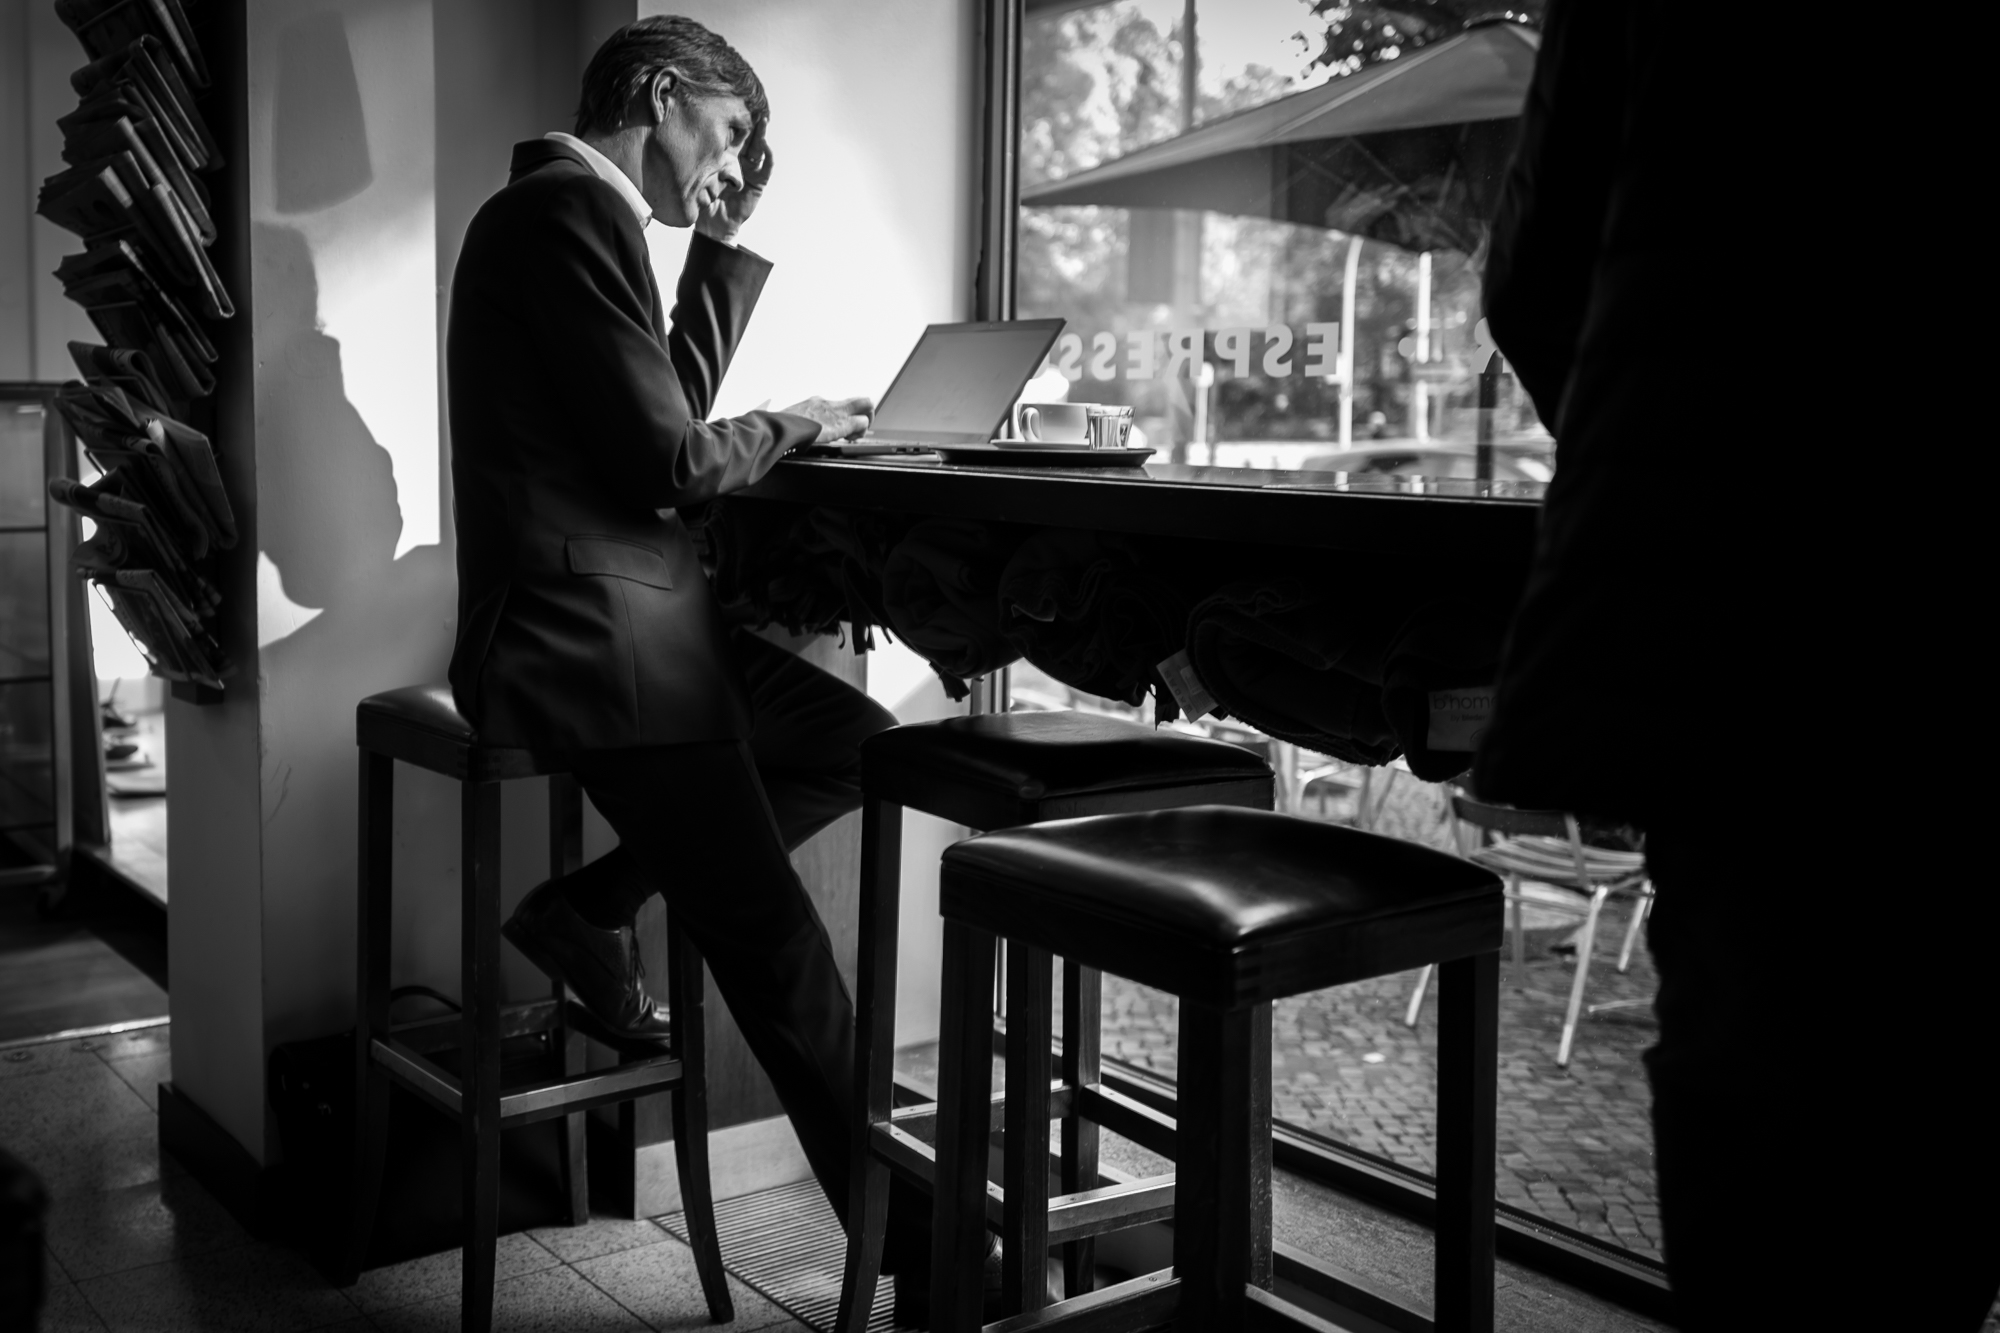
black and white, white, street, photography, black, monochrome, streetphotography, bw, blackandwhite, blackwhite, candid, photograph, germany, berlin, streetphoto, schwarzweis, leica, strase, strasenfotografie, leicaq, strasenfoto, streetpassionaward, schirrmacher, monochrome photography, film noir